1970 Nobel Prize in Literature

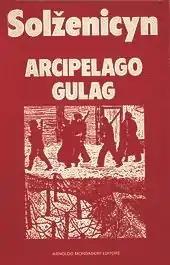
Solzhenitsyn's masterpiece "The Gulag Archipelago" was published after he received the Nobel Prize.

In total, the Swedish academy received 128 nominations for 77 writers. Solzhenitsyn received 9 nominations starting in 1969 before being awarded the 1970 prize. He received 6 nominations in 1970.